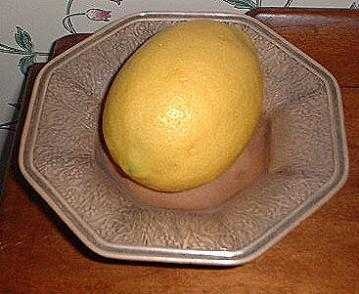
Label: Lemon